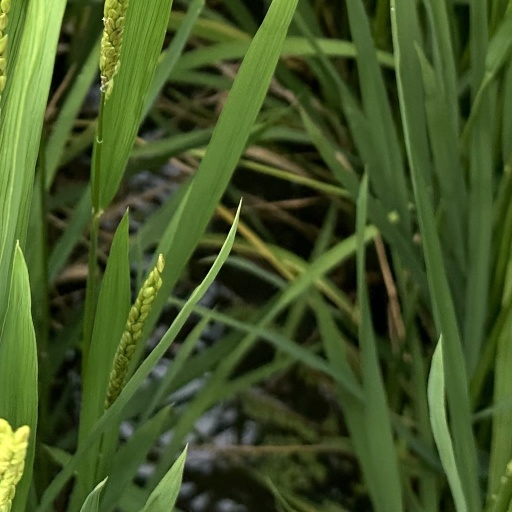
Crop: rice